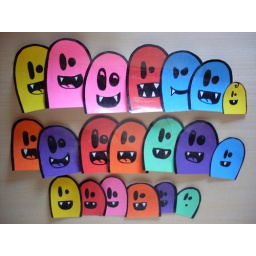
Lovely and colorful stickers from a cute english girl. Cheers! hope to trade new stuff in the future.